Félicia Menara

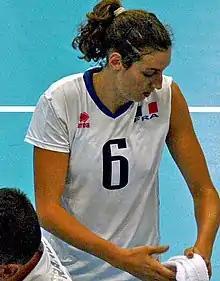

Félicia Menara (born 23 June 1991) is a French female former volleyball player, playing as a setter. She was part of the France women's national volleyball team.